Monastery of Uclés

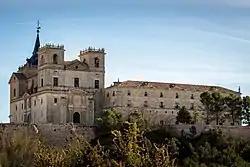

The Monastery de Santiago de Uclés is in the Spanish town of Uclés in Castile-La Mancha and was built by the Order of Santiago, whose main headquarters ("Caput Ordinis", "Head of the order") was in that town.